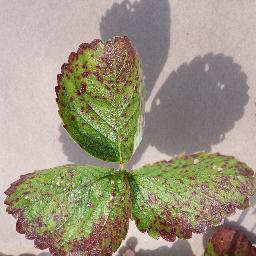
Label: Strawberry___Leaf_scorch